Flensburg University of Applied Sciences

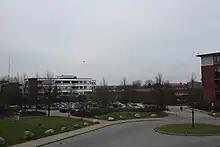
Hochschule Flensburg

Originally established as "Königliche Seedampf-Maschinistenschule" ("Royal School for Naval Steam Machinists") the university was founded in 1886. Until 1975 the FUAS mainly educated marine engineers and officers. The expansion of the study program over the past 30 years has added all major engineering and information technology disciplines and a school for business administration.